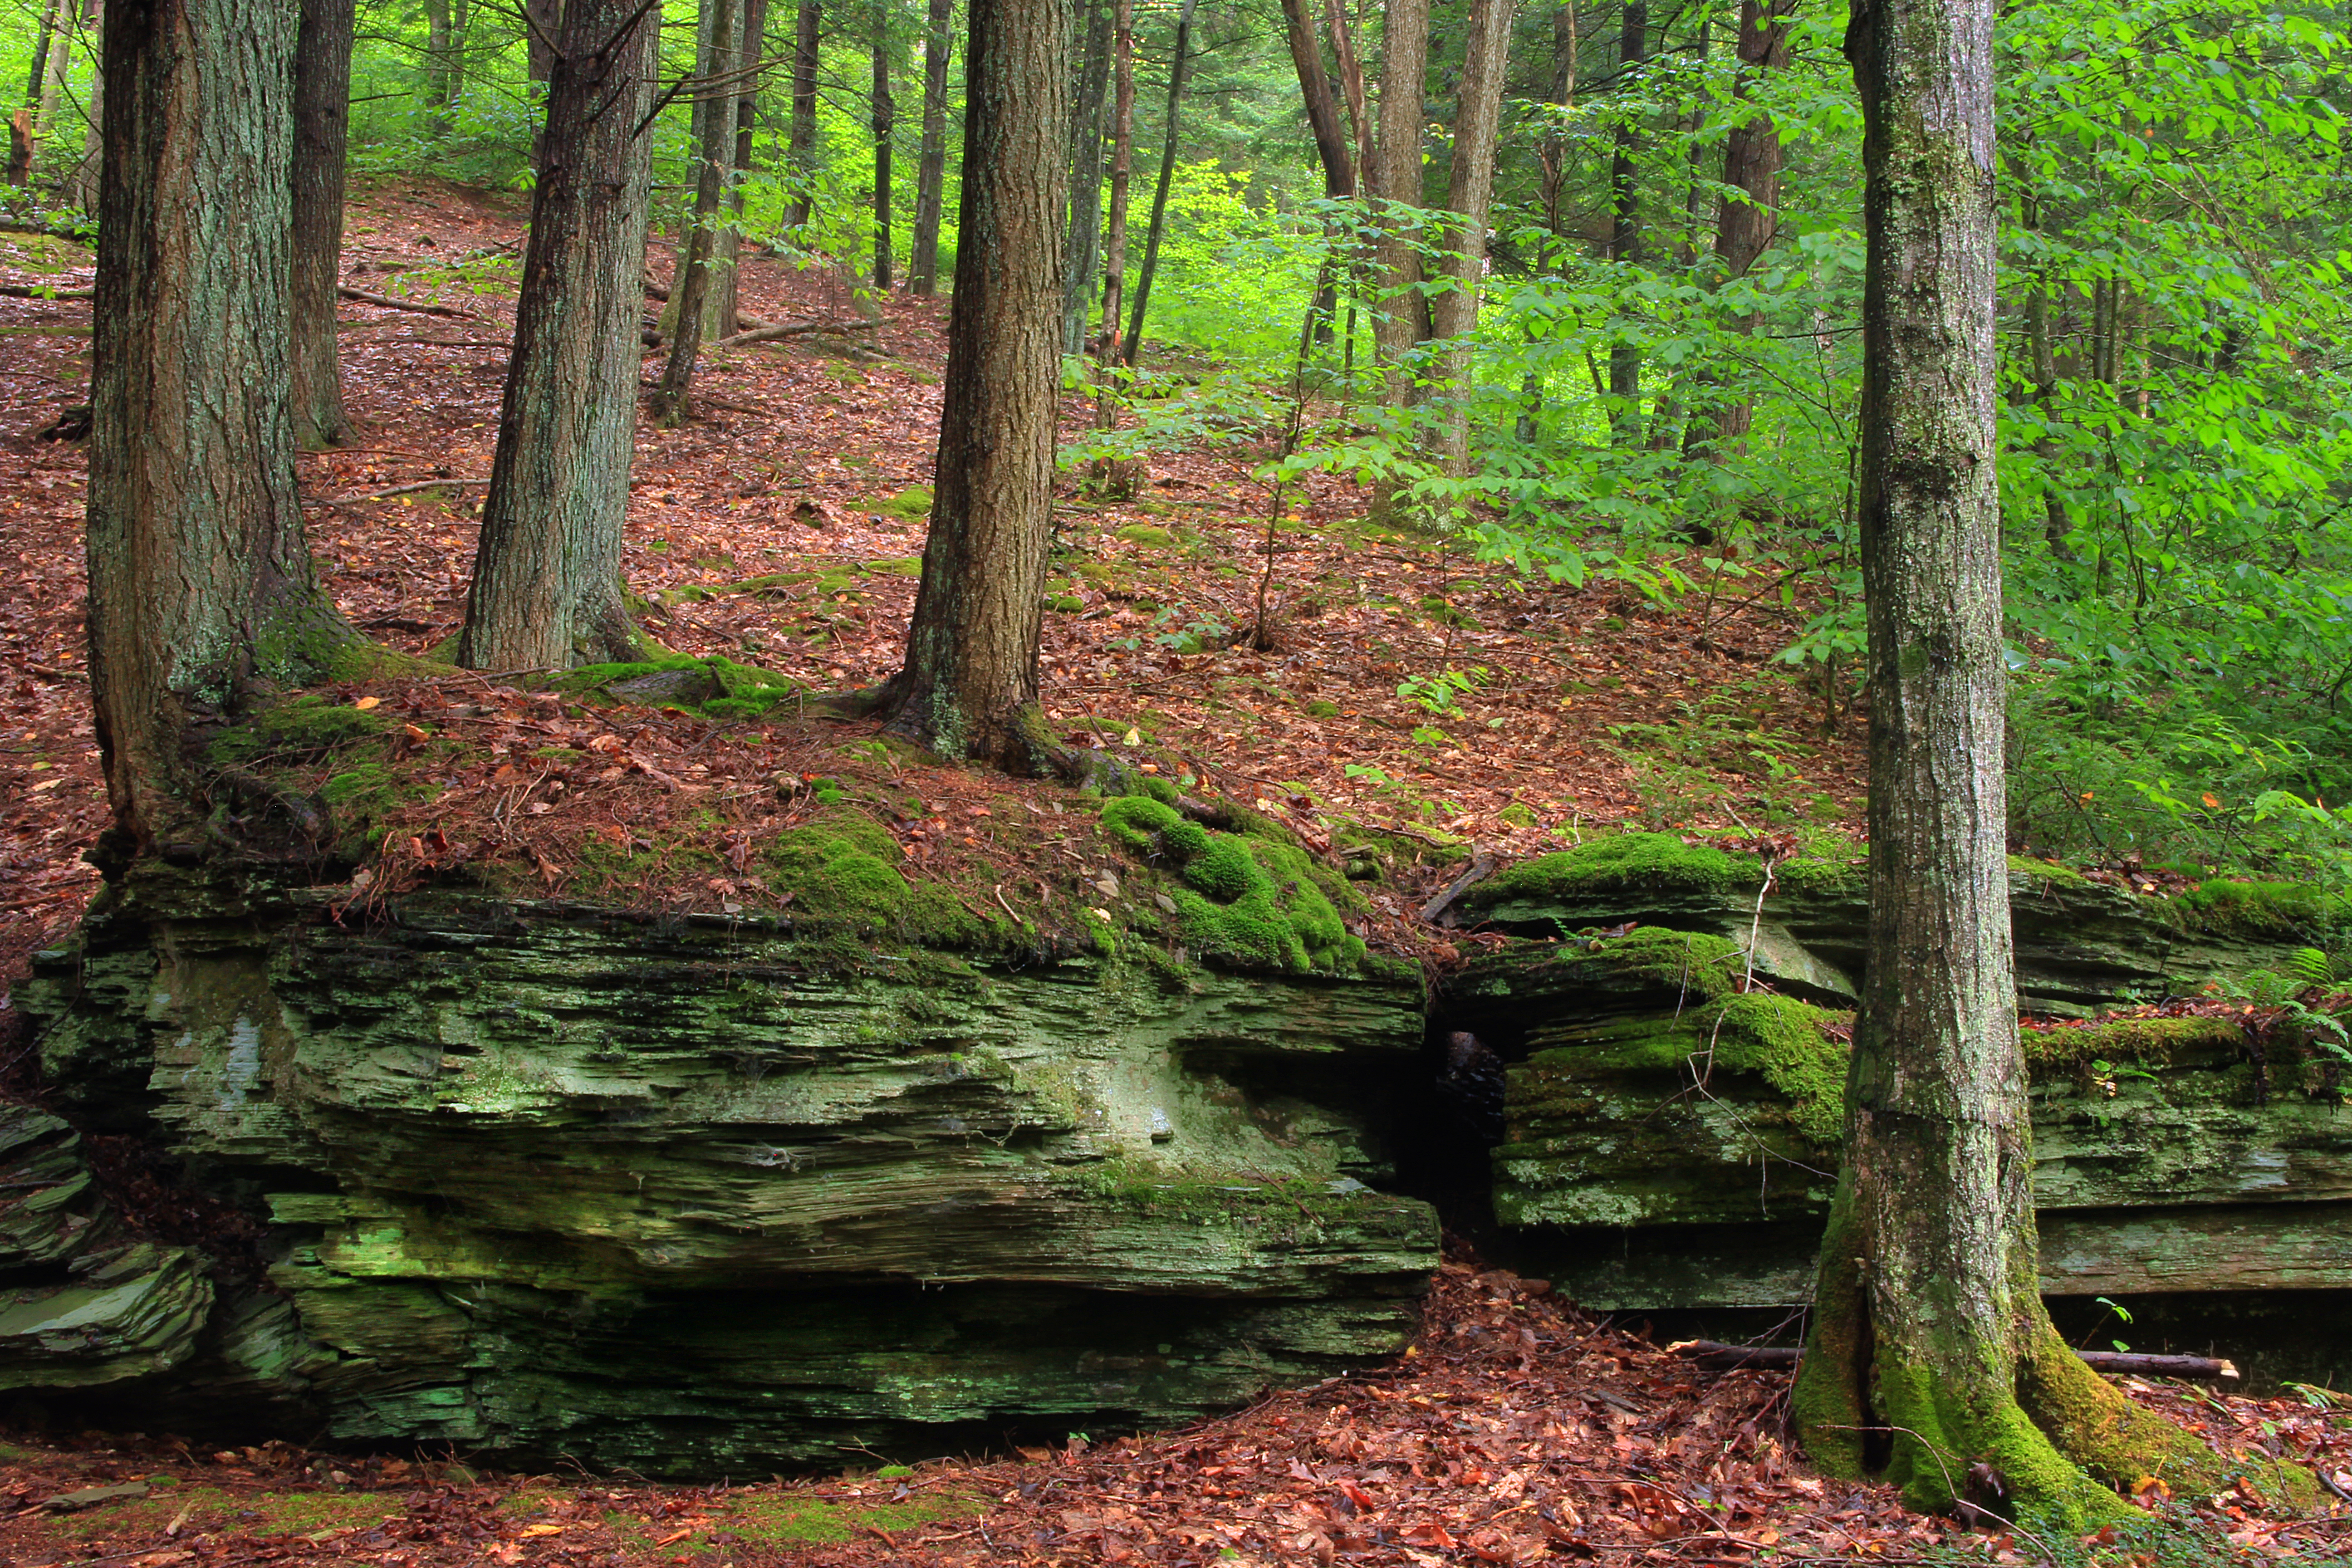
tree, nature, forest, wilderness, plant, hiking, trail, leaf, trunk, summer, moss, stream, green, jungle, autumn, park, botany, season, trees, rocks, creativecommons, coniferous, rainforest, clintoncounty, deciduous, wetland, pennsylvaniawilds, understory, pennsylvania, leaflitter, lichens, pottercounty, beechbottomtrail, beechbottomhollow, woodland, habitat, ecosystem, biome, old growth forest, natural environment, geographical feature, woody plant, temperate broadleaf and mixed forest, temperate coniferous forest